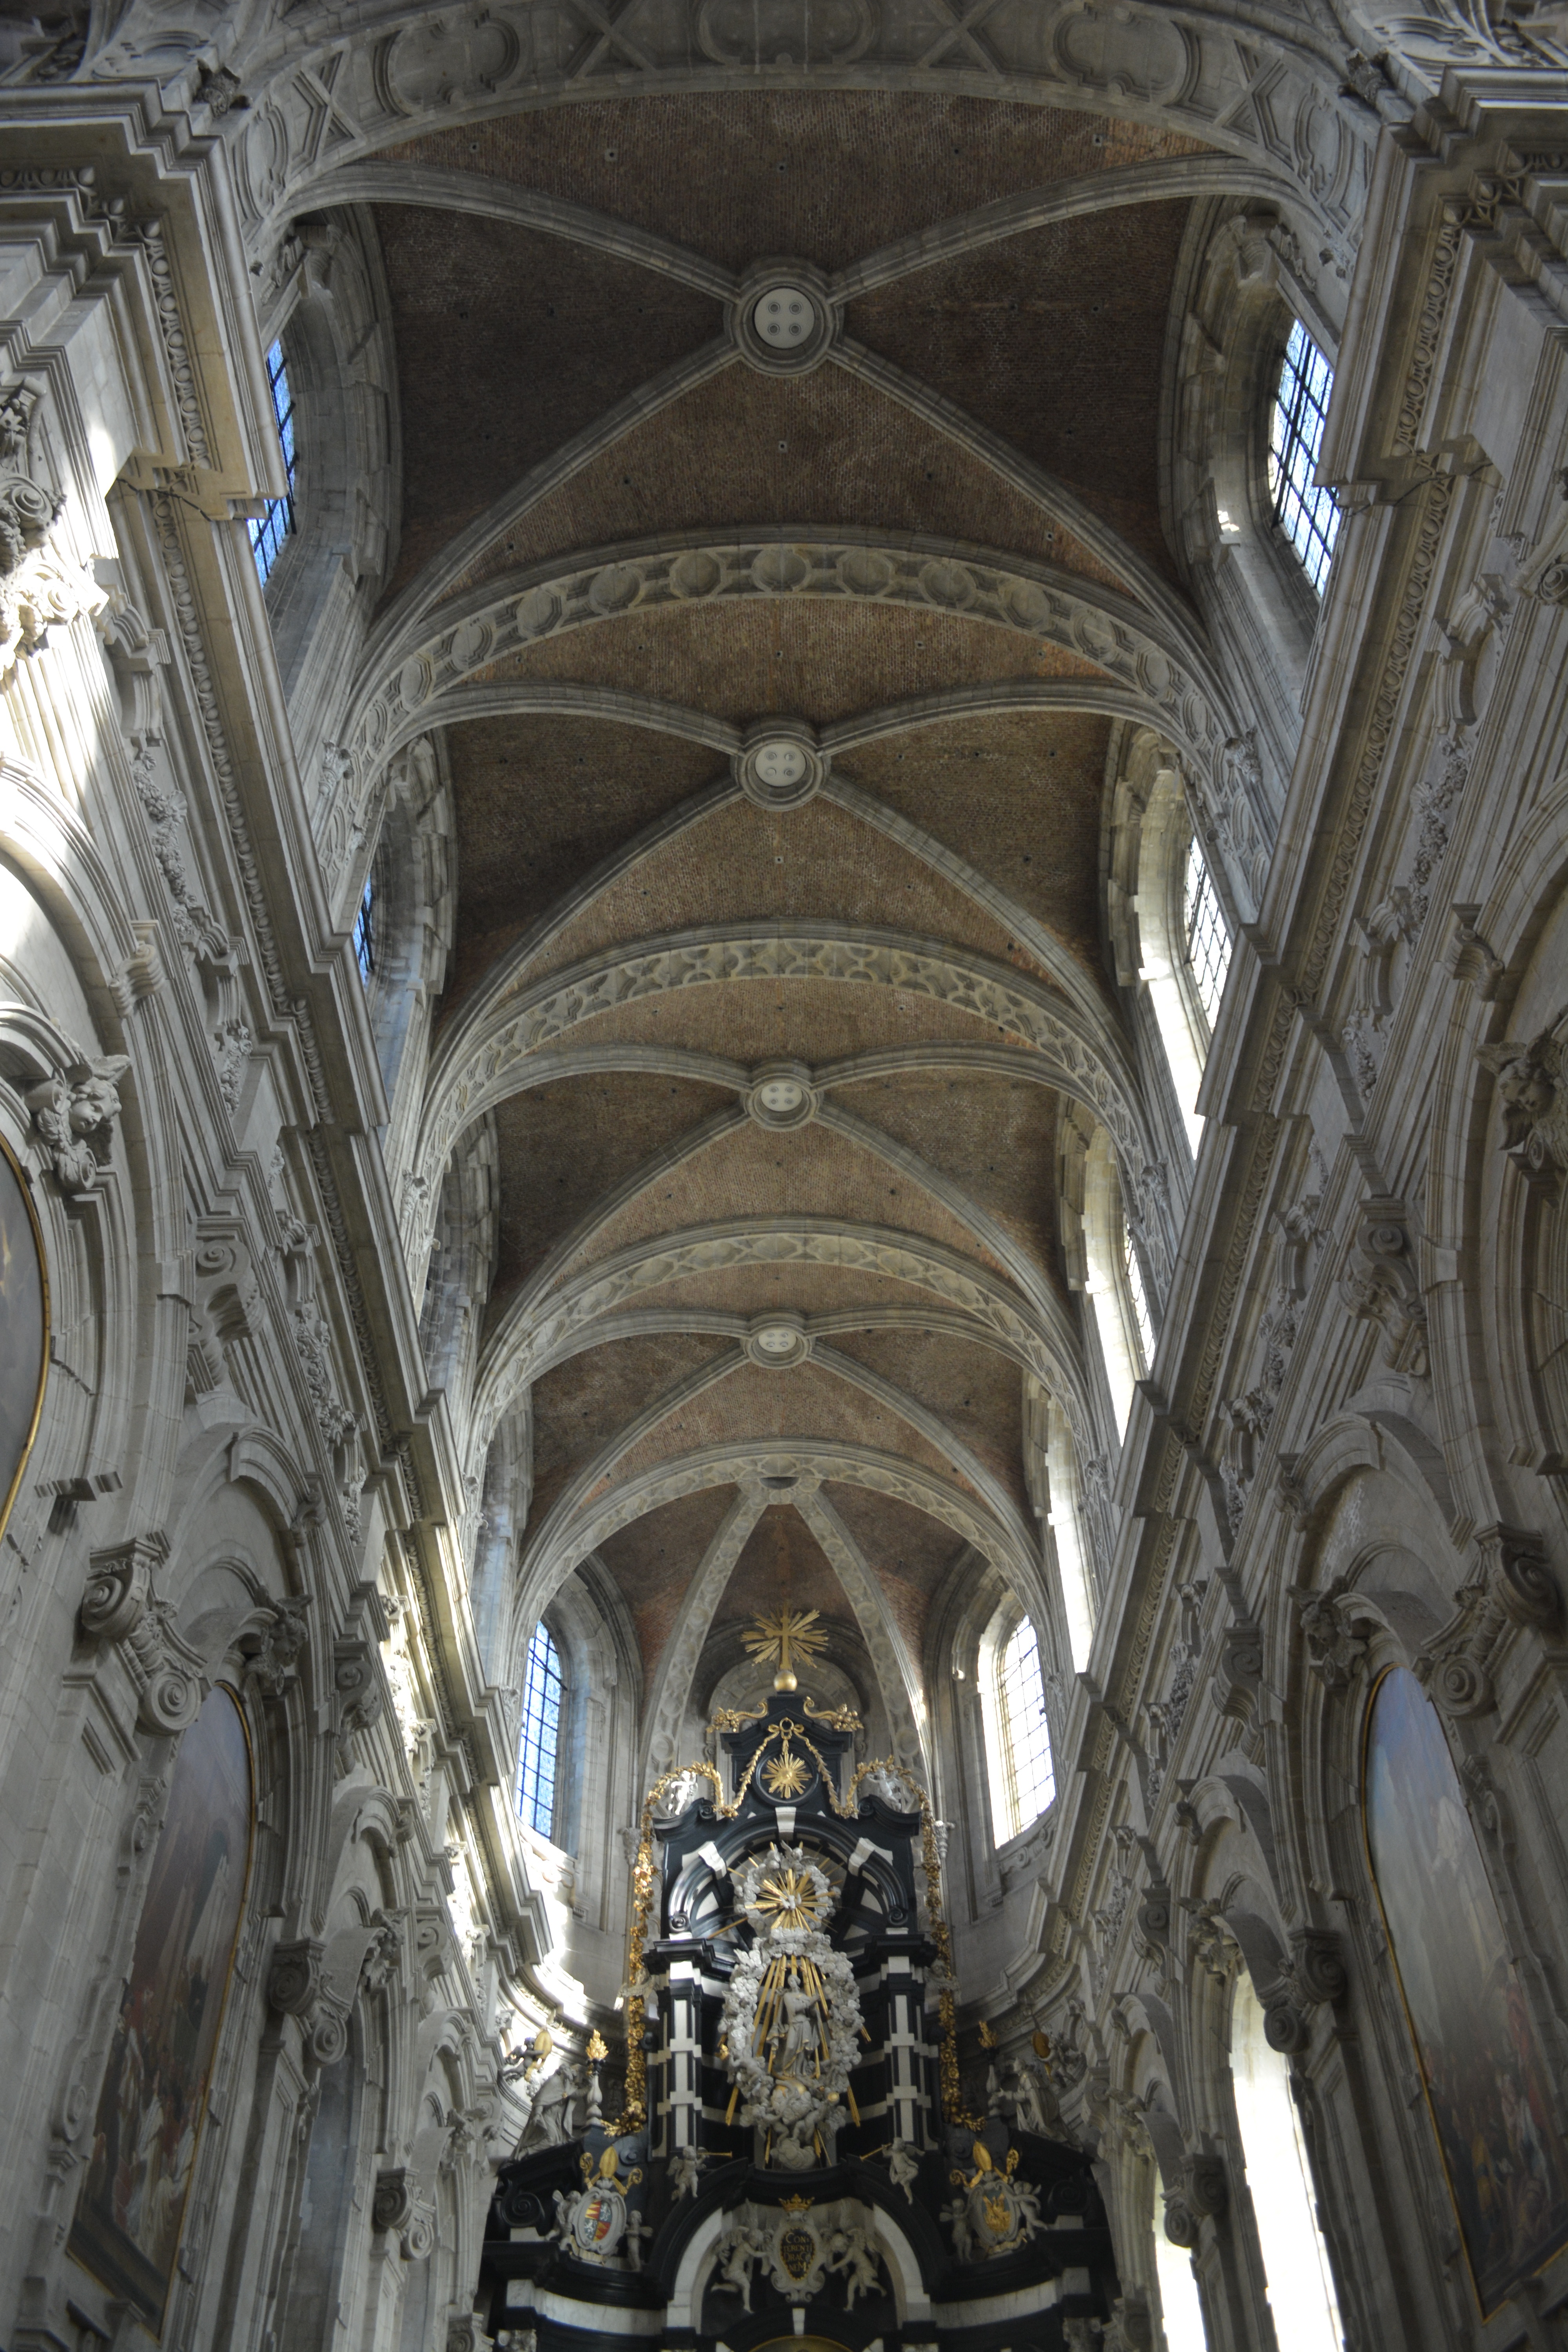
architecture, structure, building, statue, arch, column, facade, church, cathedral, chapel, place of worship, baptistery, sculpture, temple, monastery, symmetry, basilica, dome, gothic architecture, ancient history, vaults, abbey of grimbergen